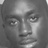
Emotion: neutral